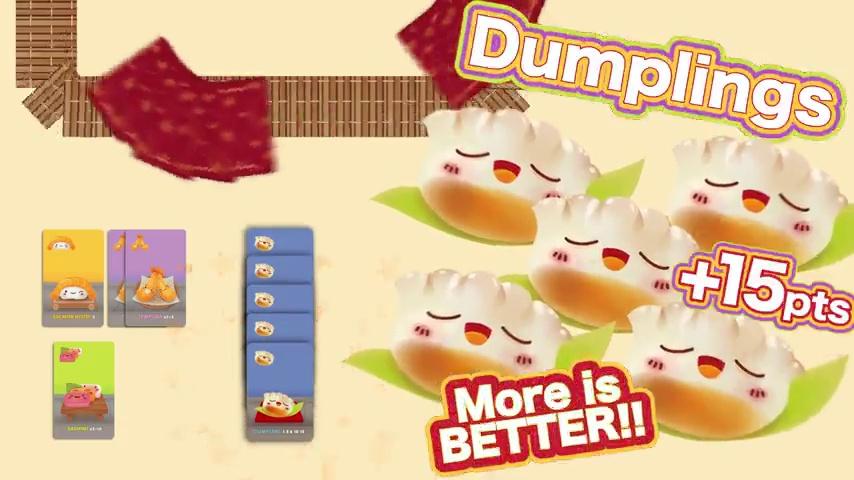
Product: Sushi Go! - The Pick and Pass Card Game
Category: Toys & Games | Games & Accessories | Card Games
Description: Rules of play.
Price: $8.95
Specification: ProductDimensions:4.2x5.8x1.5inches|ItemWeight:8.5ounces|ShippingWeight:13ounces(Viewshippingratesandpolicies)|DomesticShipping:ItemcanbeshippedwithinU.S.|InternationalShipping:ThisitemcanbeshippedtoselectcountriesoutsideoftheU.S.LearnMore|ASIN:B00J57VU44|Itemmodelnumber:CSG-SUSHI|Manufacturerrecommendedage:8-15years